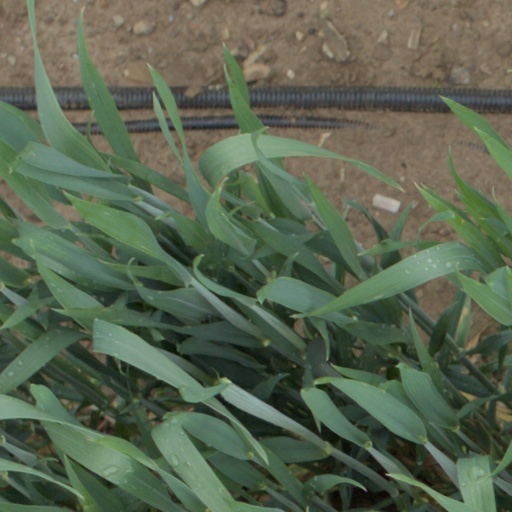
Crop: wheat